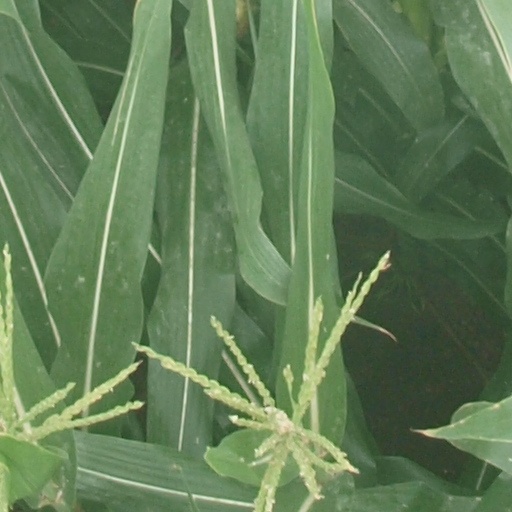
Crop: maize; corn